Shimulia Union

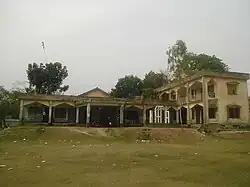

Shimulia College is the only college in the union. There are three secondary schools: Mokamtala Secondary School, Saint Louis High School, and Shimulia S.M.P.K. High School.